HC TPS

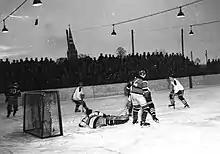

TPS was established in 1922 as Turun Palloseura, from which the acronym derives. The club began ice hockey activities after 1929. Today, the full name of the company that owns the ice hockey team is "HC TPS Turku Oy".